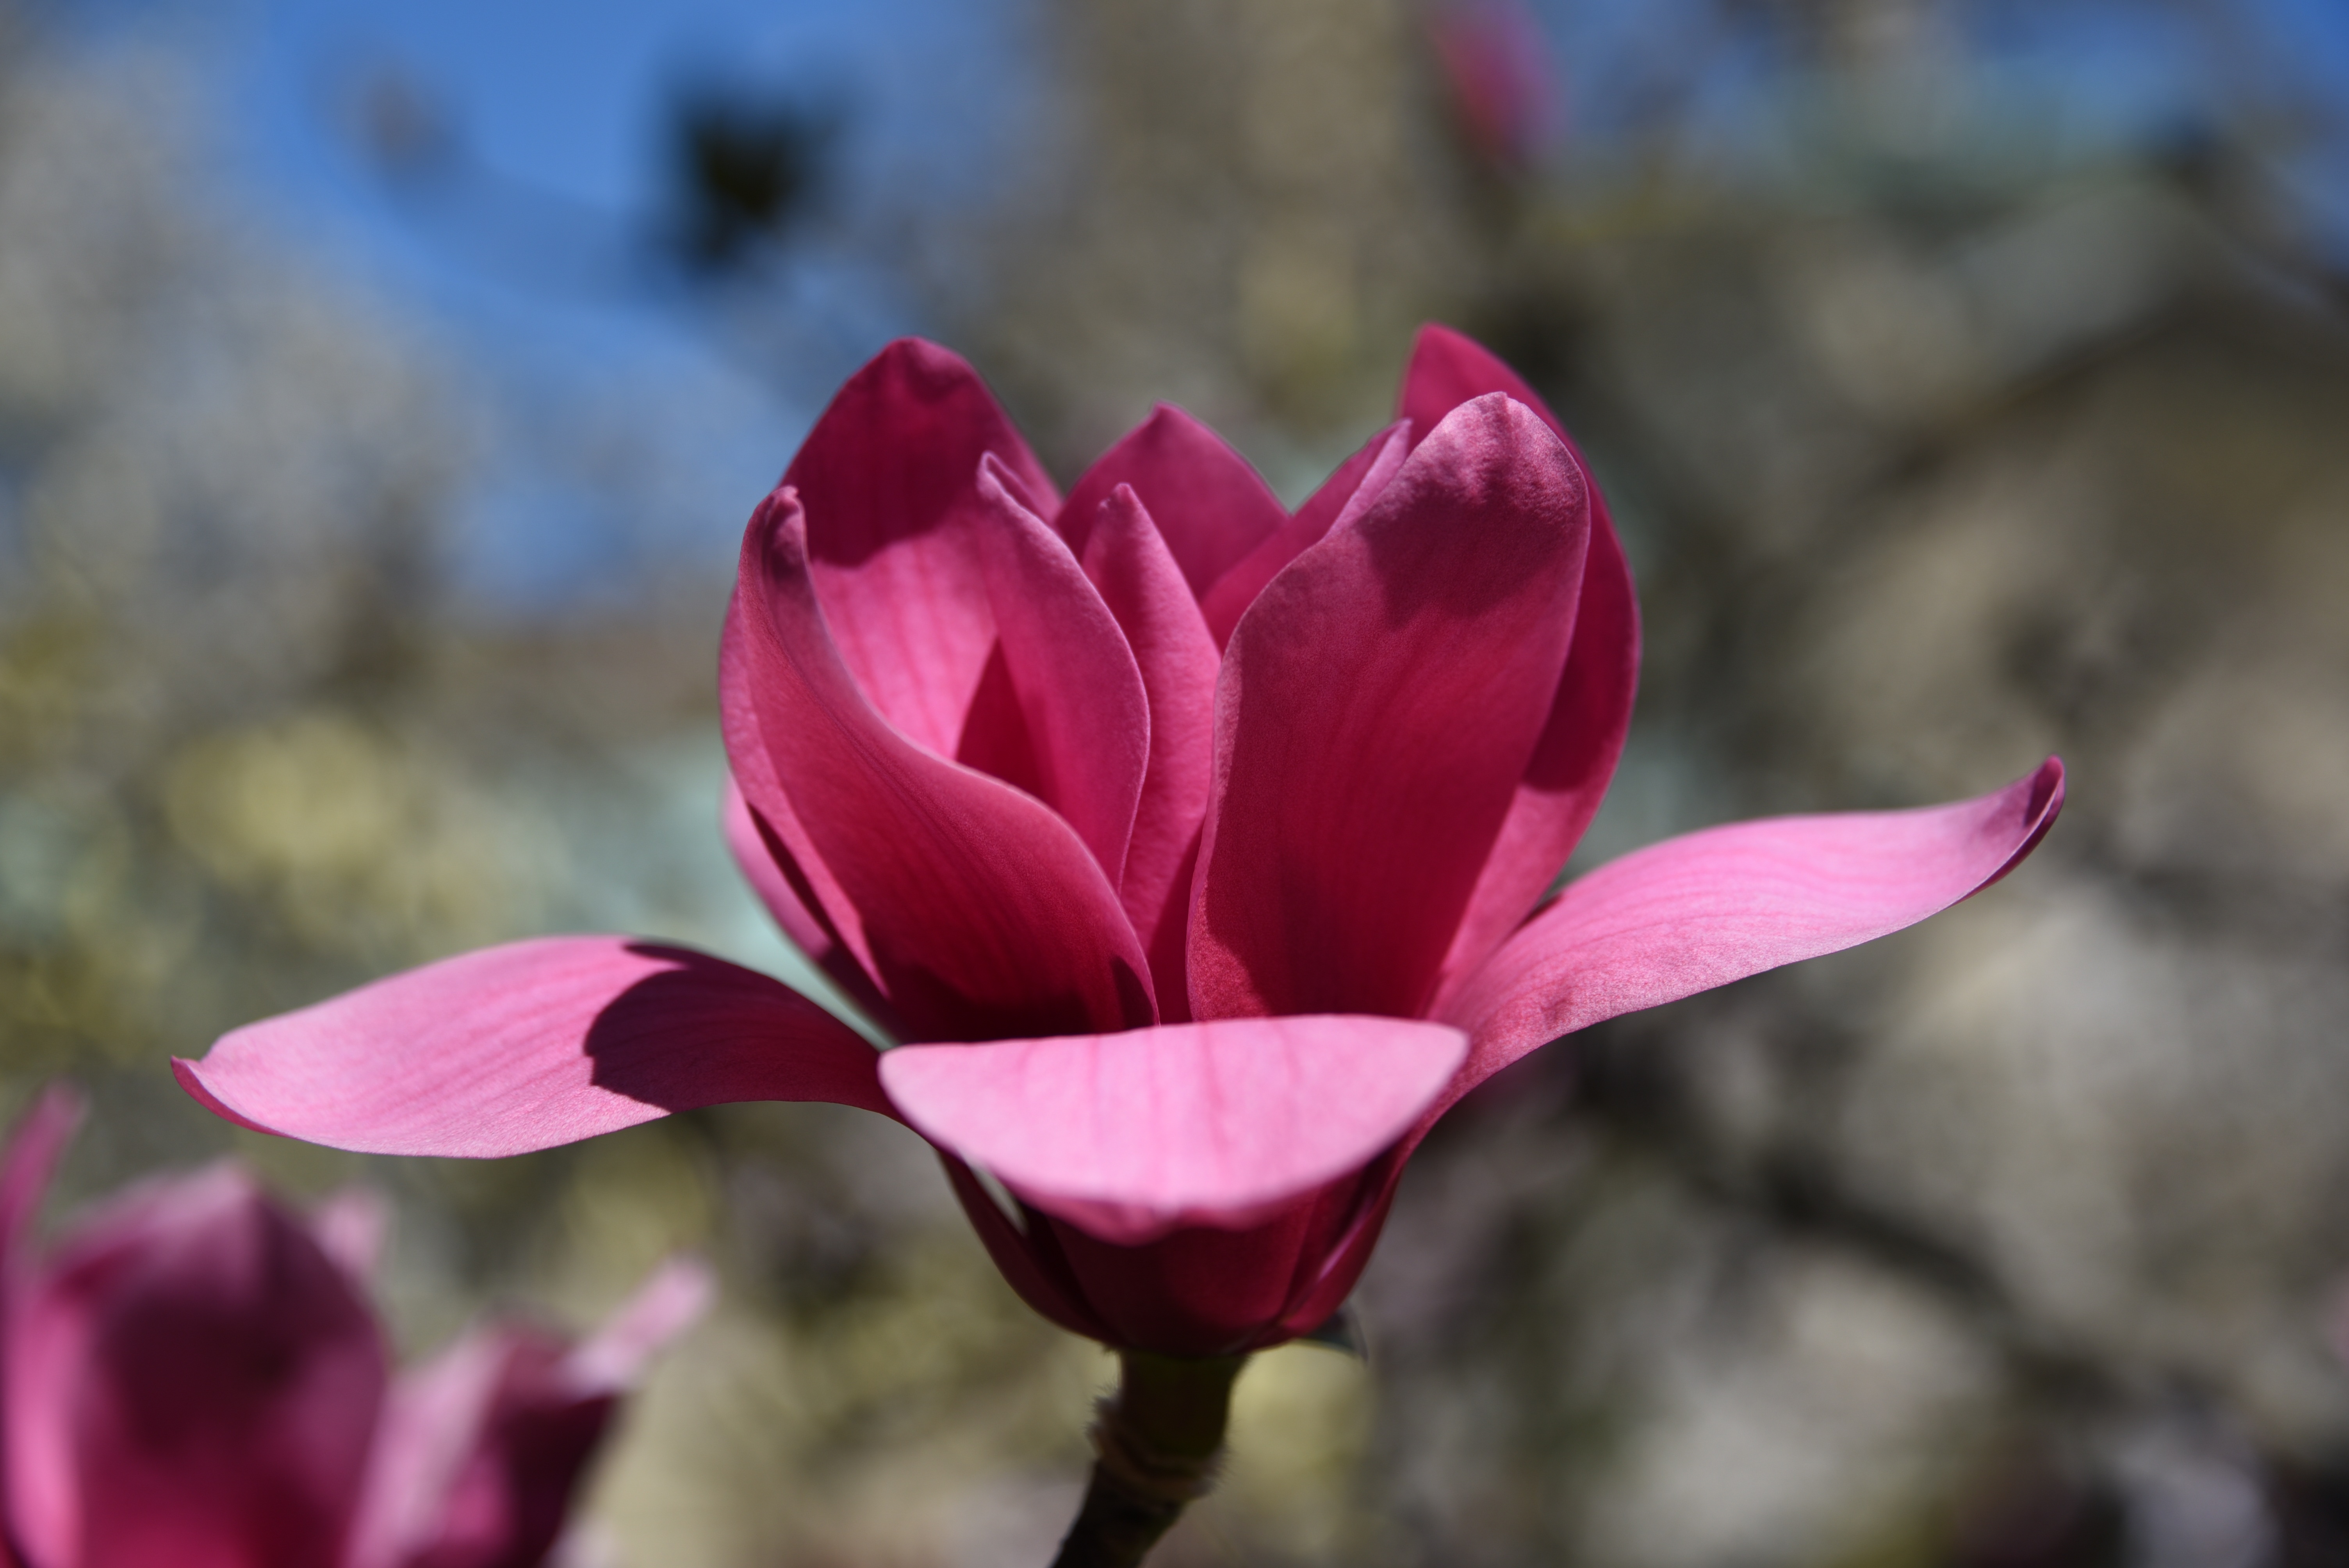
tree, blossom, plant, flower, petal, bloom, spring, blooming, pink, flora, wildflower, magnolia, magnoliaceae, blossoming, macro photography, flowering plant, land plant